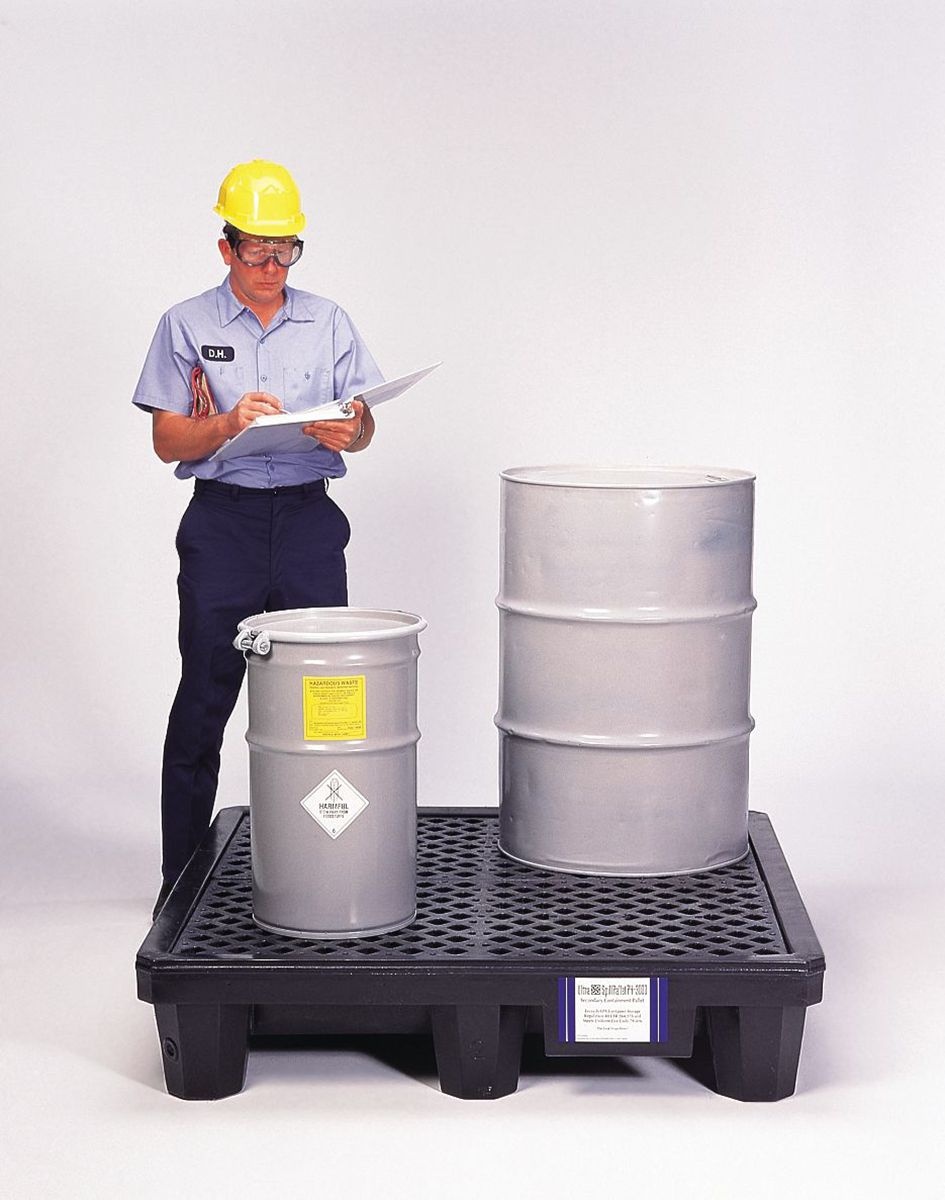
Ultra-Spill Pallet - Two-Drum Standard Model without Drain
Ultra-Spill Pallet - P2 Model with Drain, Polyethylene, 3000 lb Load Capacity, 66 gal Sump Capacity, Two Drum, Yellow, 53 x 29 x 16.5 in.
Brand: UltraTech
Category: Business & Industrial > Material Handling > Pallets & Loading Platforms > Double-Face Pallets